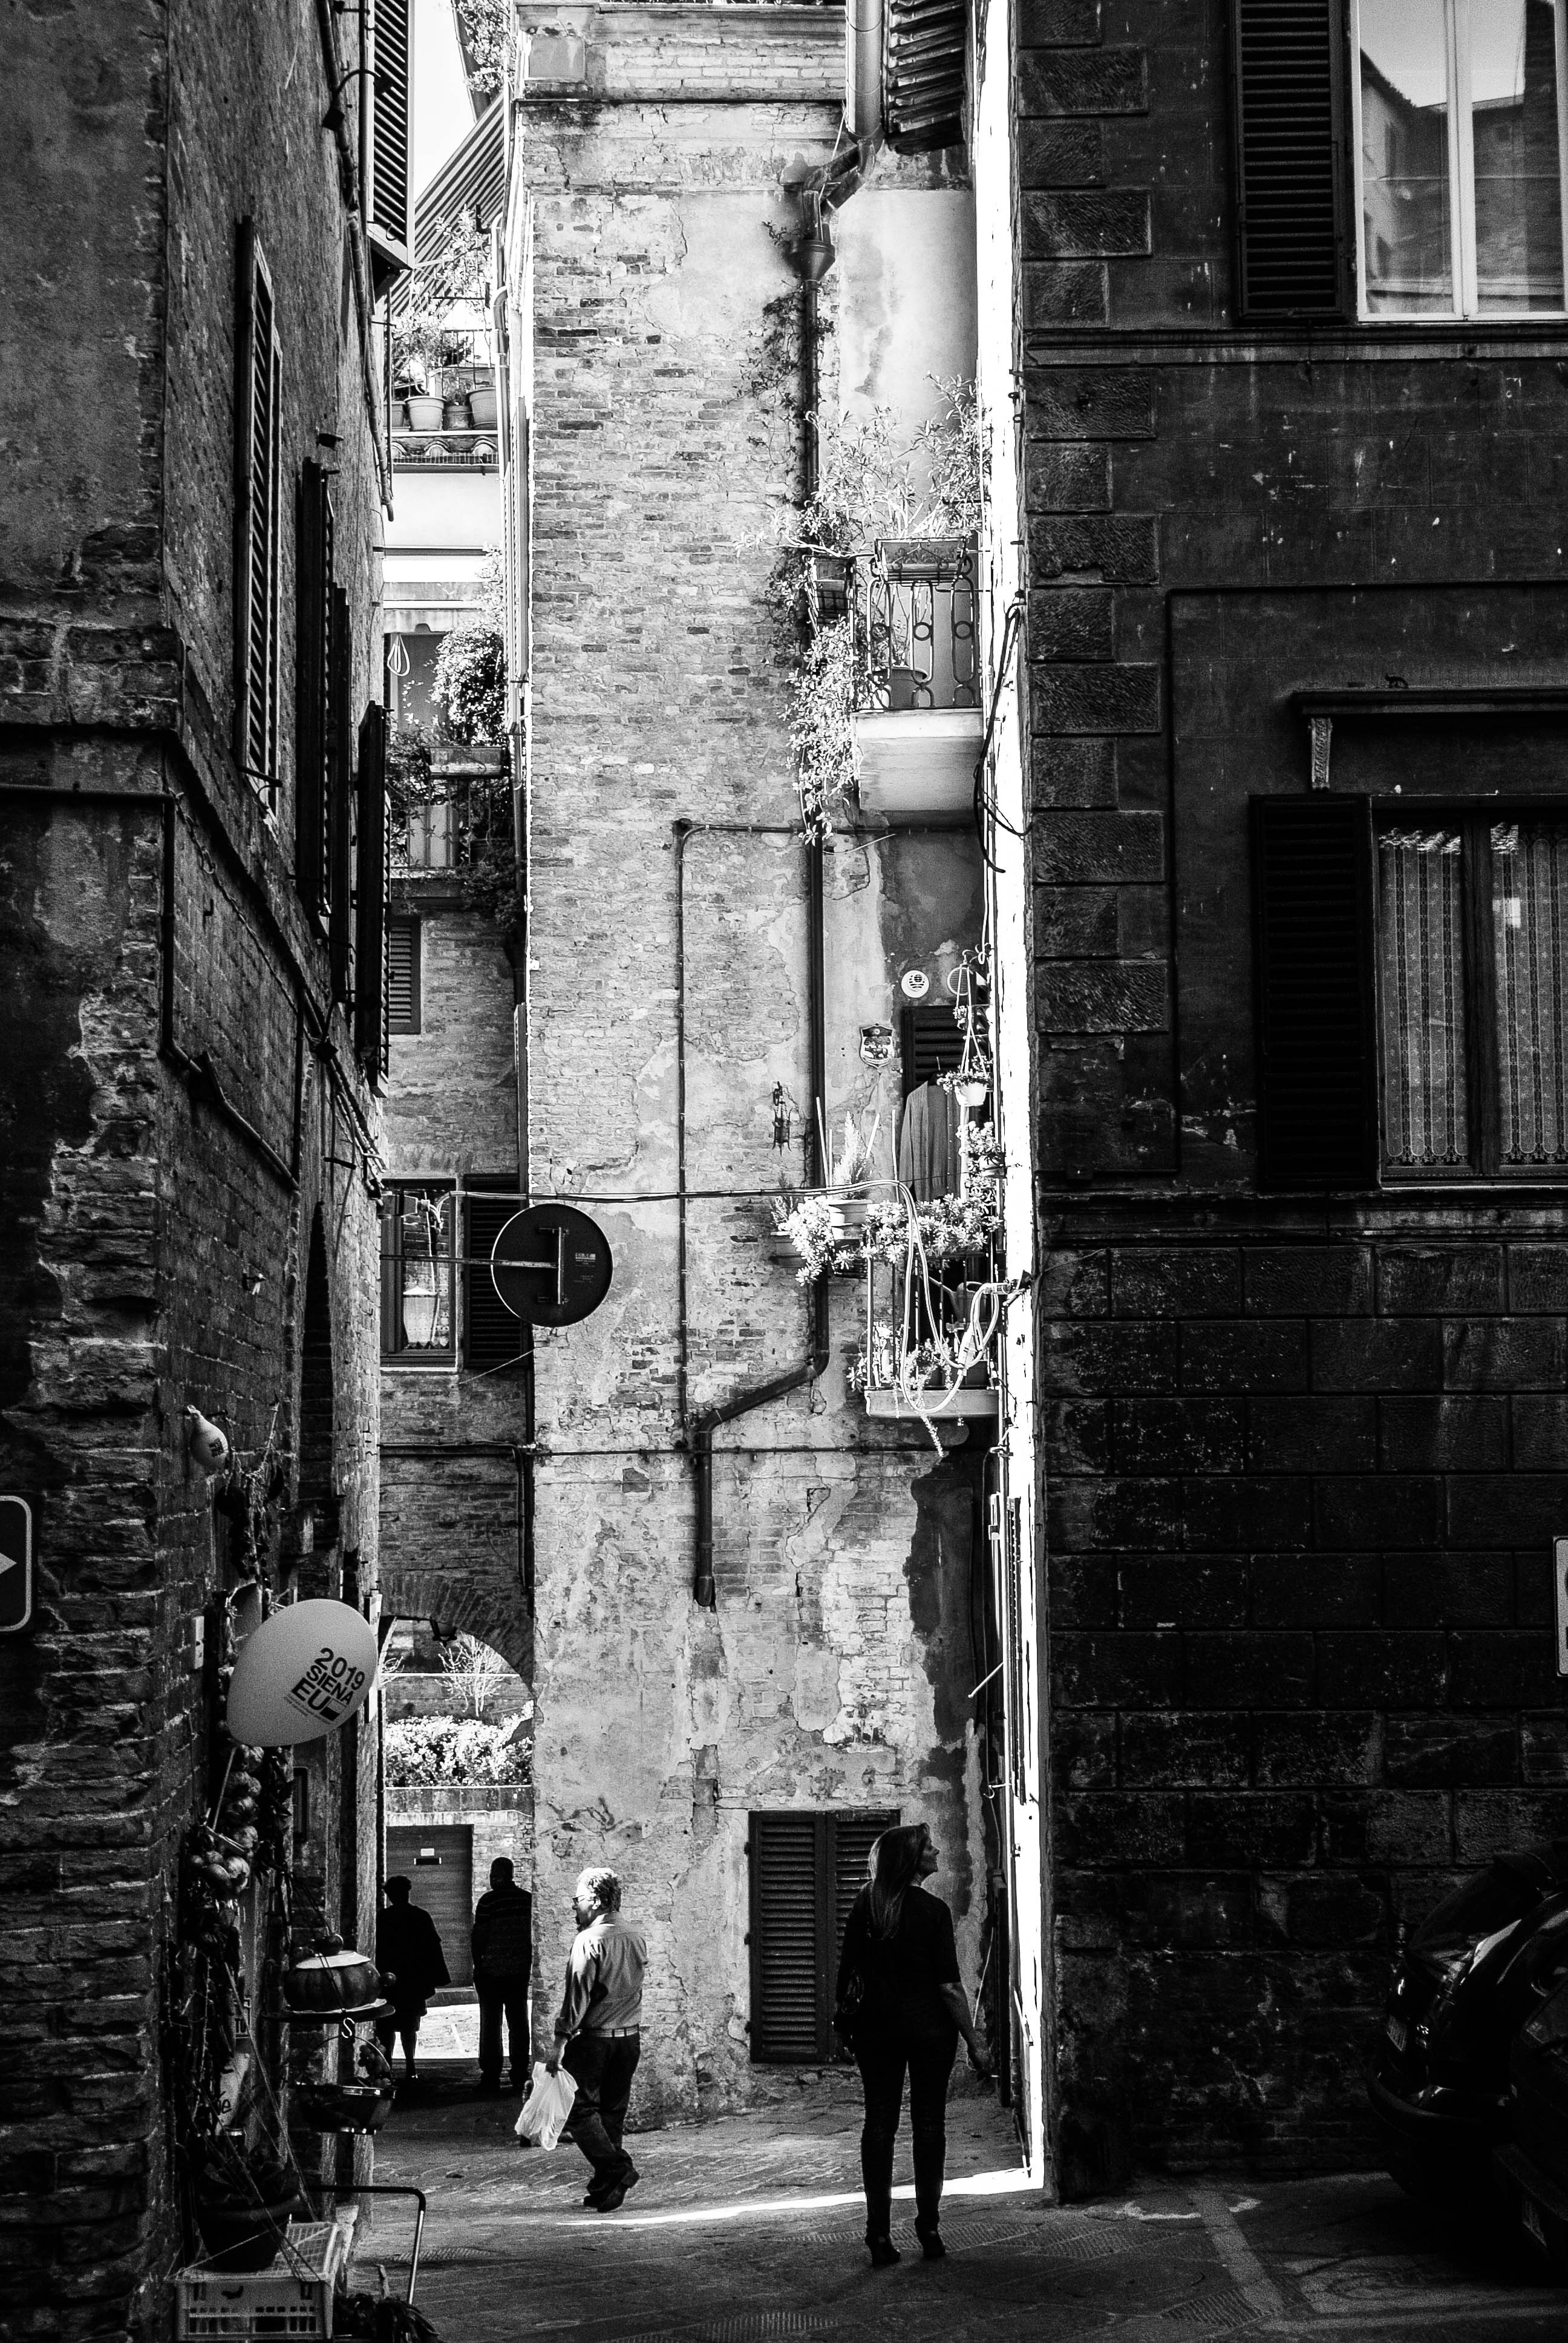
black and white, road, white, street, photography, alley, italy, black, monochrome, infrastructure, photograph, siena, urban area, monochrome photography, buildings italy, film noir, nonbuilding structure